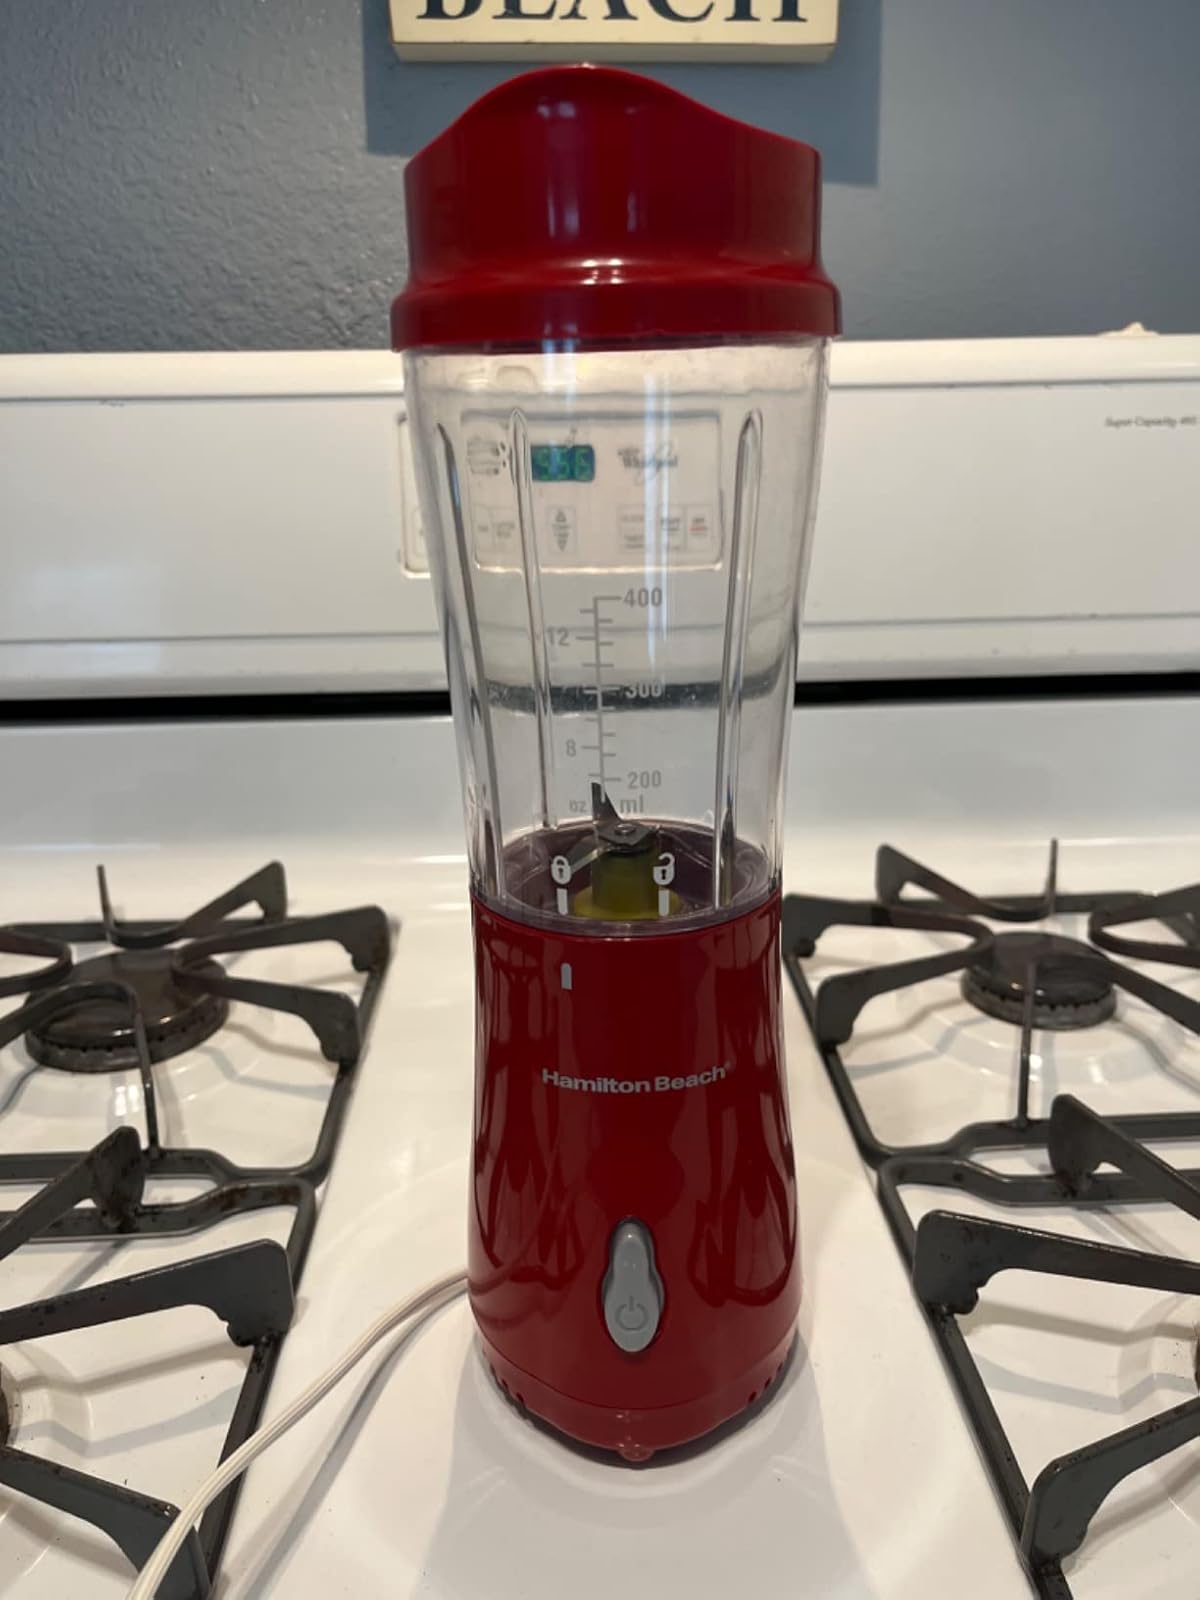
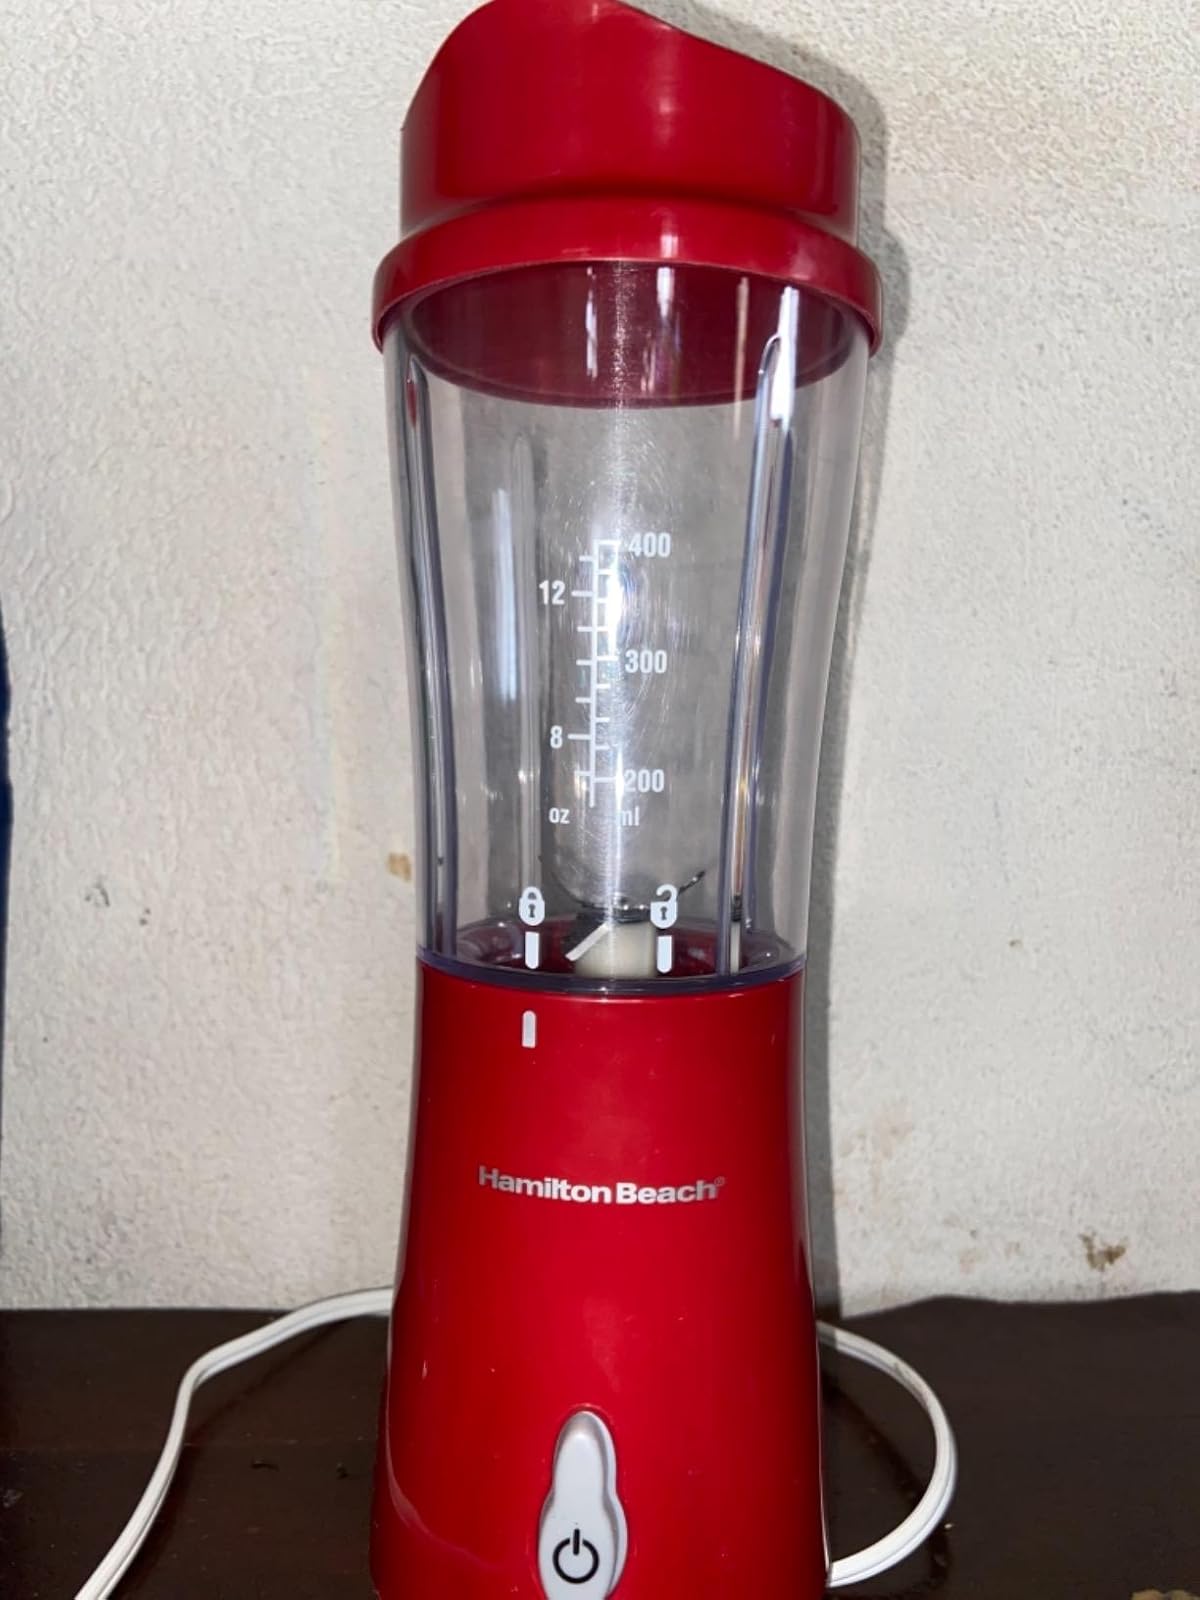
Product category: items_blender
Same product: yes